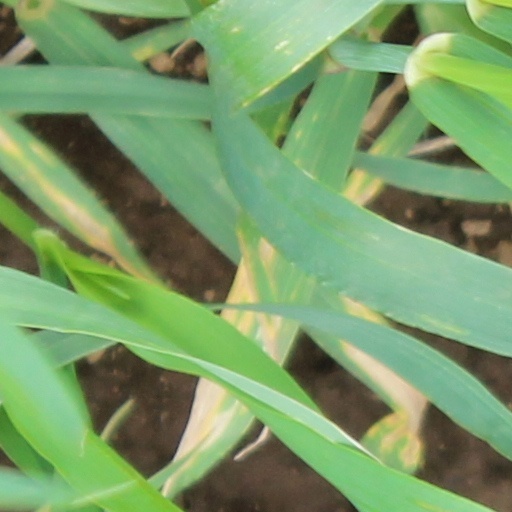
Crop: wheat